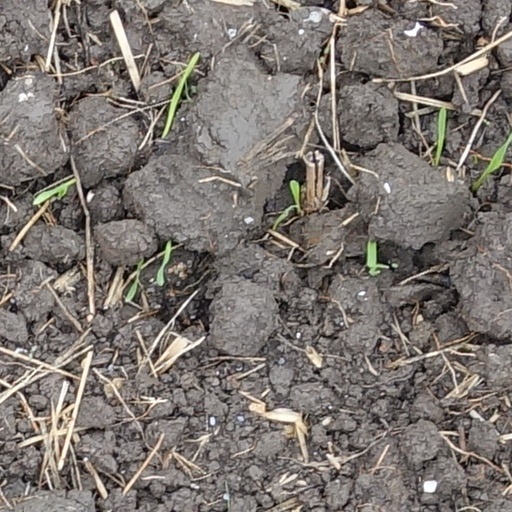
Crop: wheat